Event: Nepal Earthquake
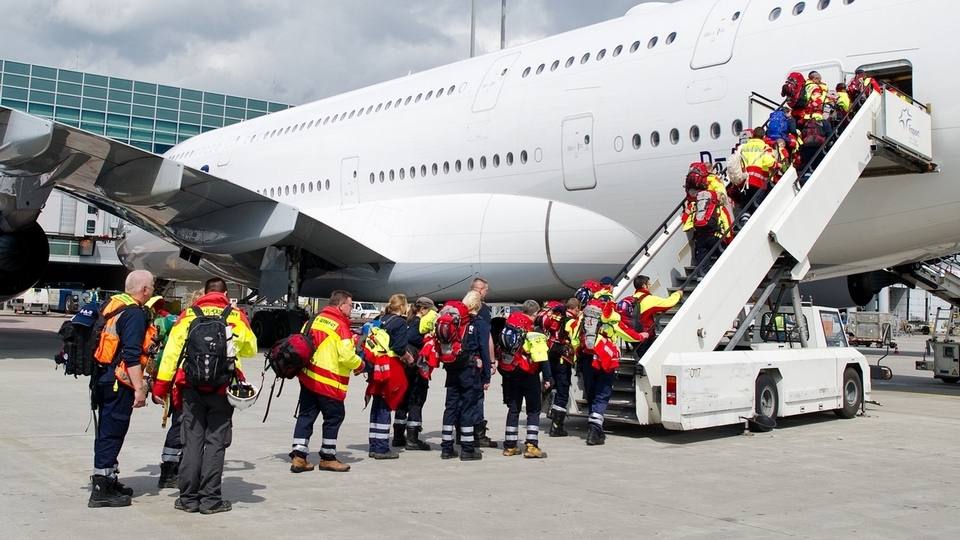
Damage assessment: no_damage